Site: brandenburg
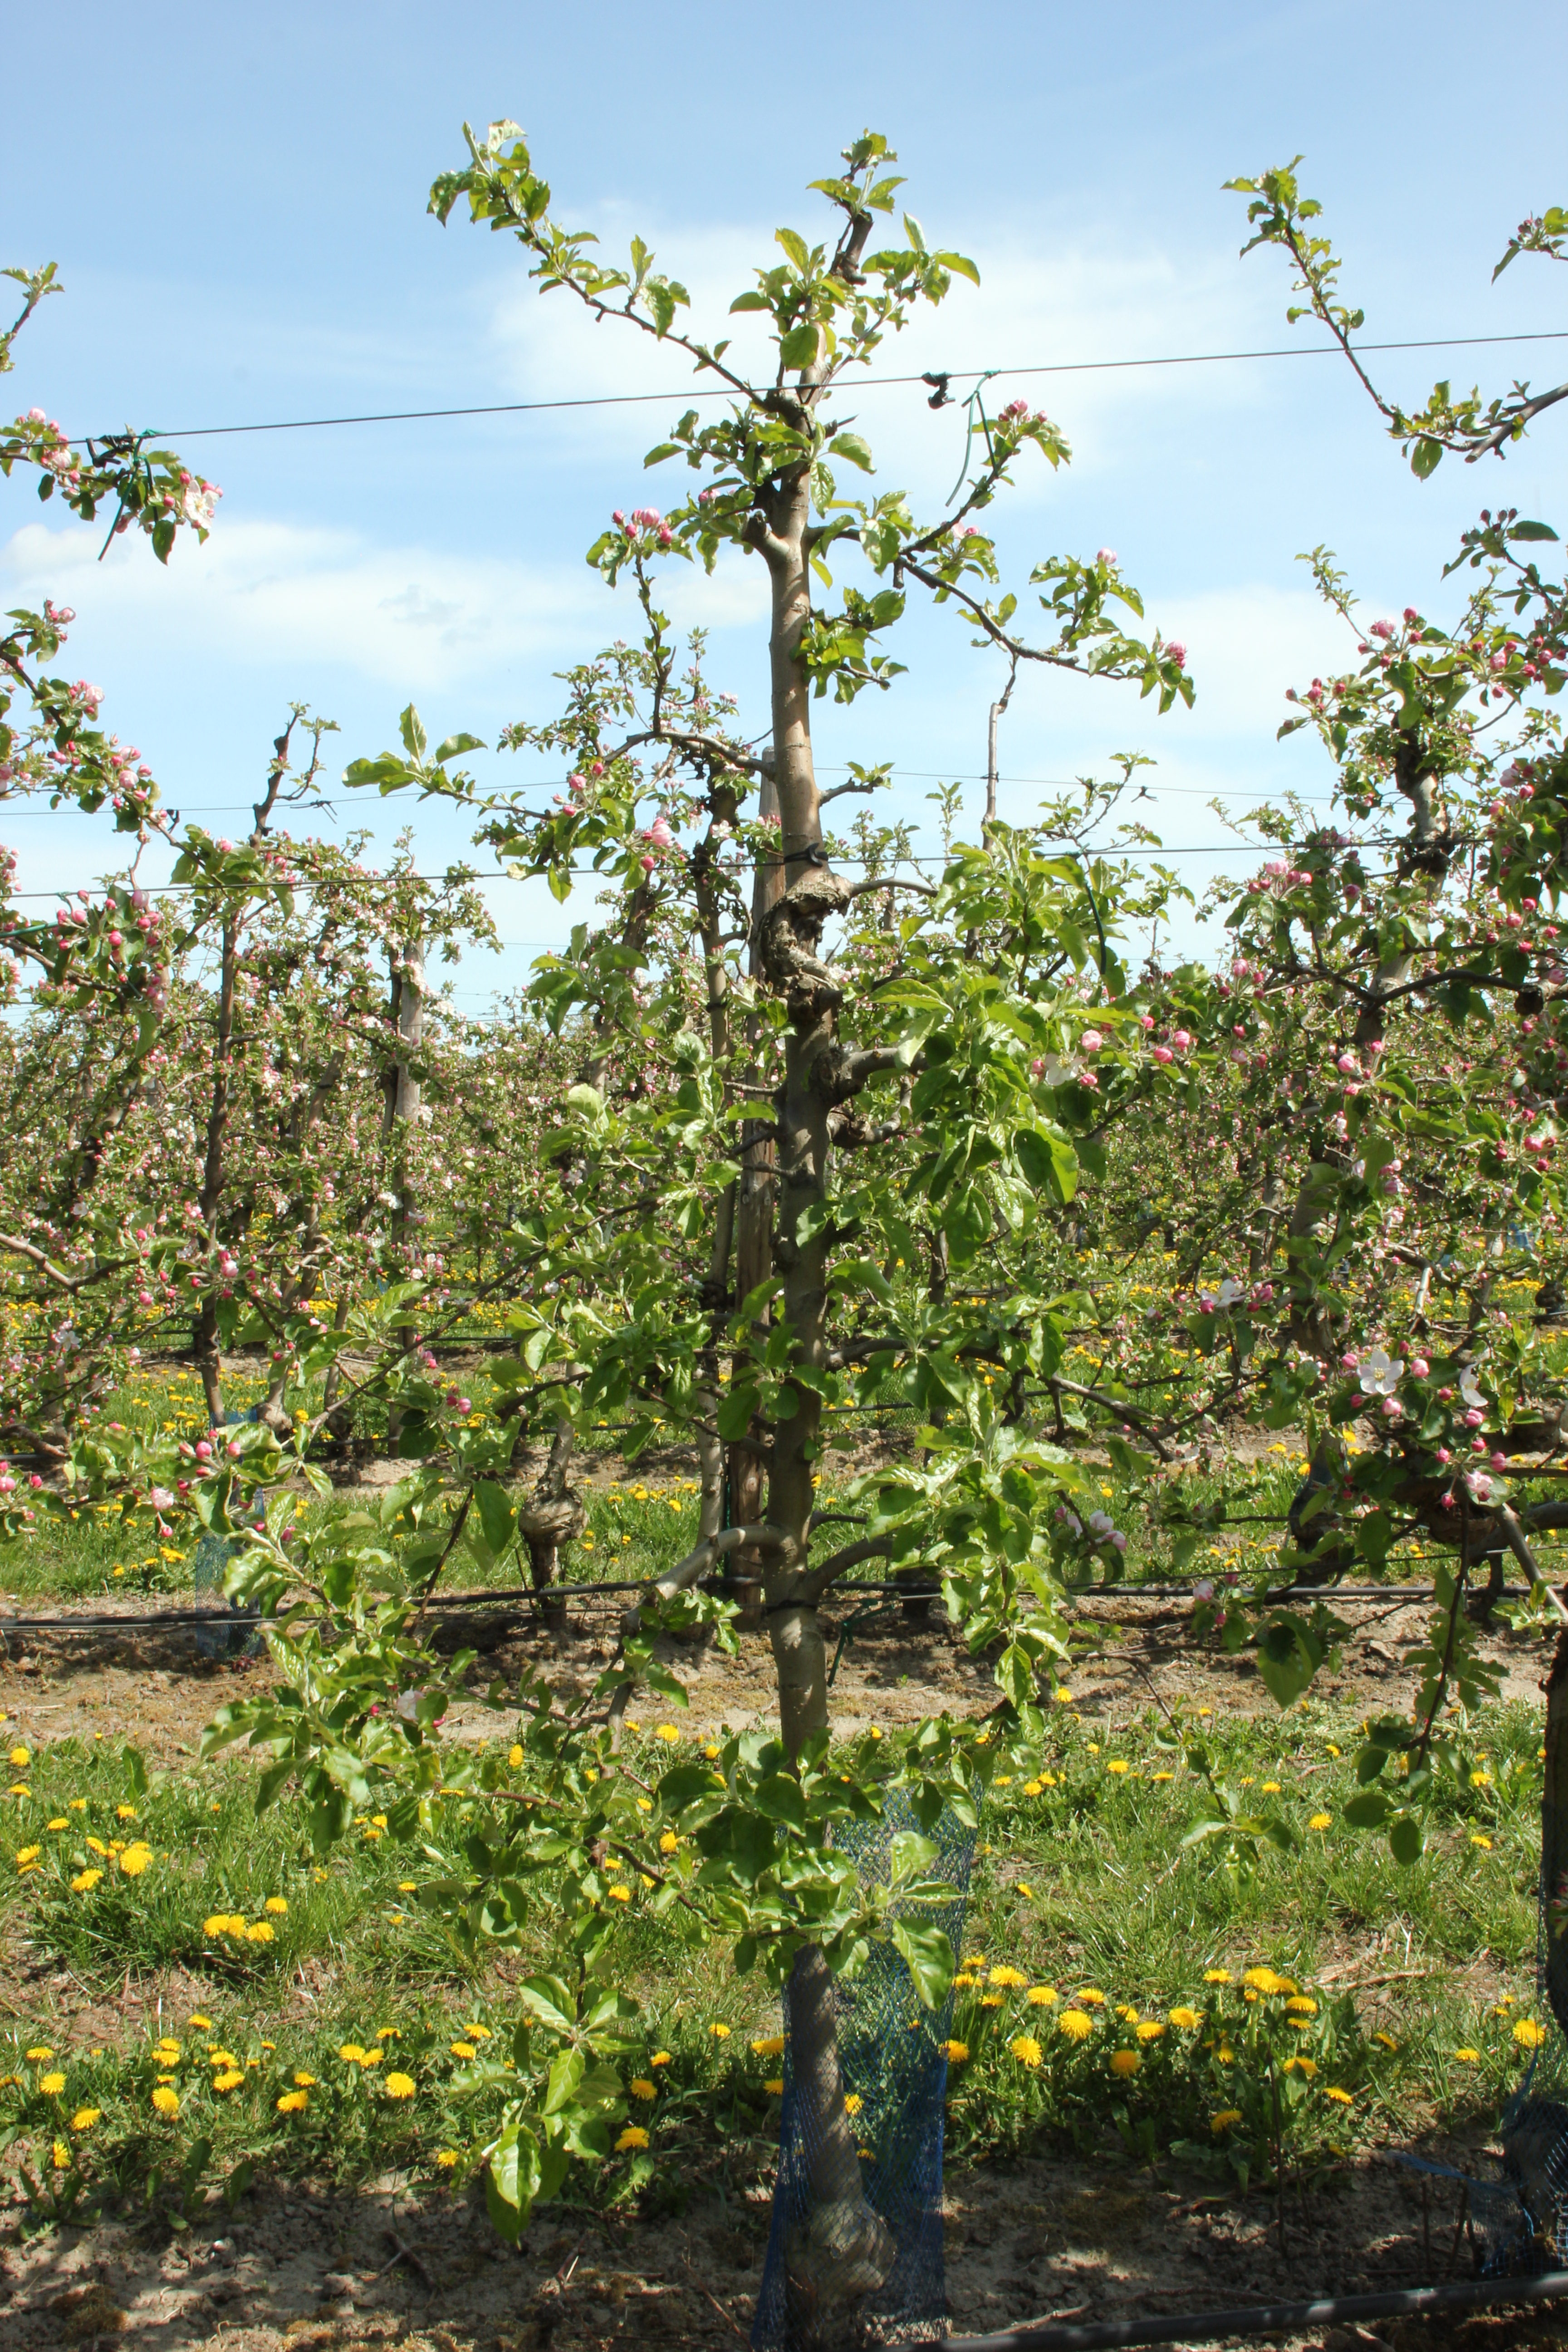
Growth stage (BBCH 57): Inflorescence emergence